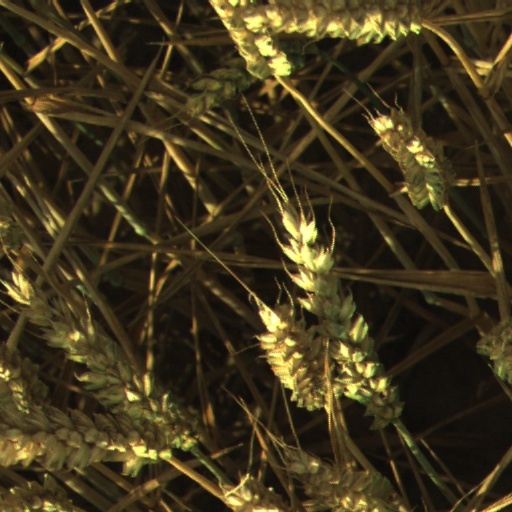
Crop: wheat